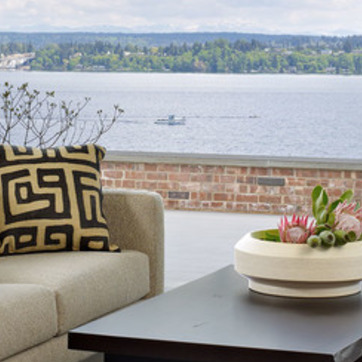
Material: brick